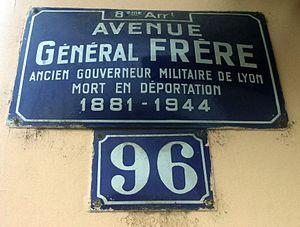
Plaque Avenue Général-Frère à Lyon.
Aubert Frère est un général français, né à Grévillers le 21 août 1881 et mort au camp de concentration du Struthof le 13 juin 1944.